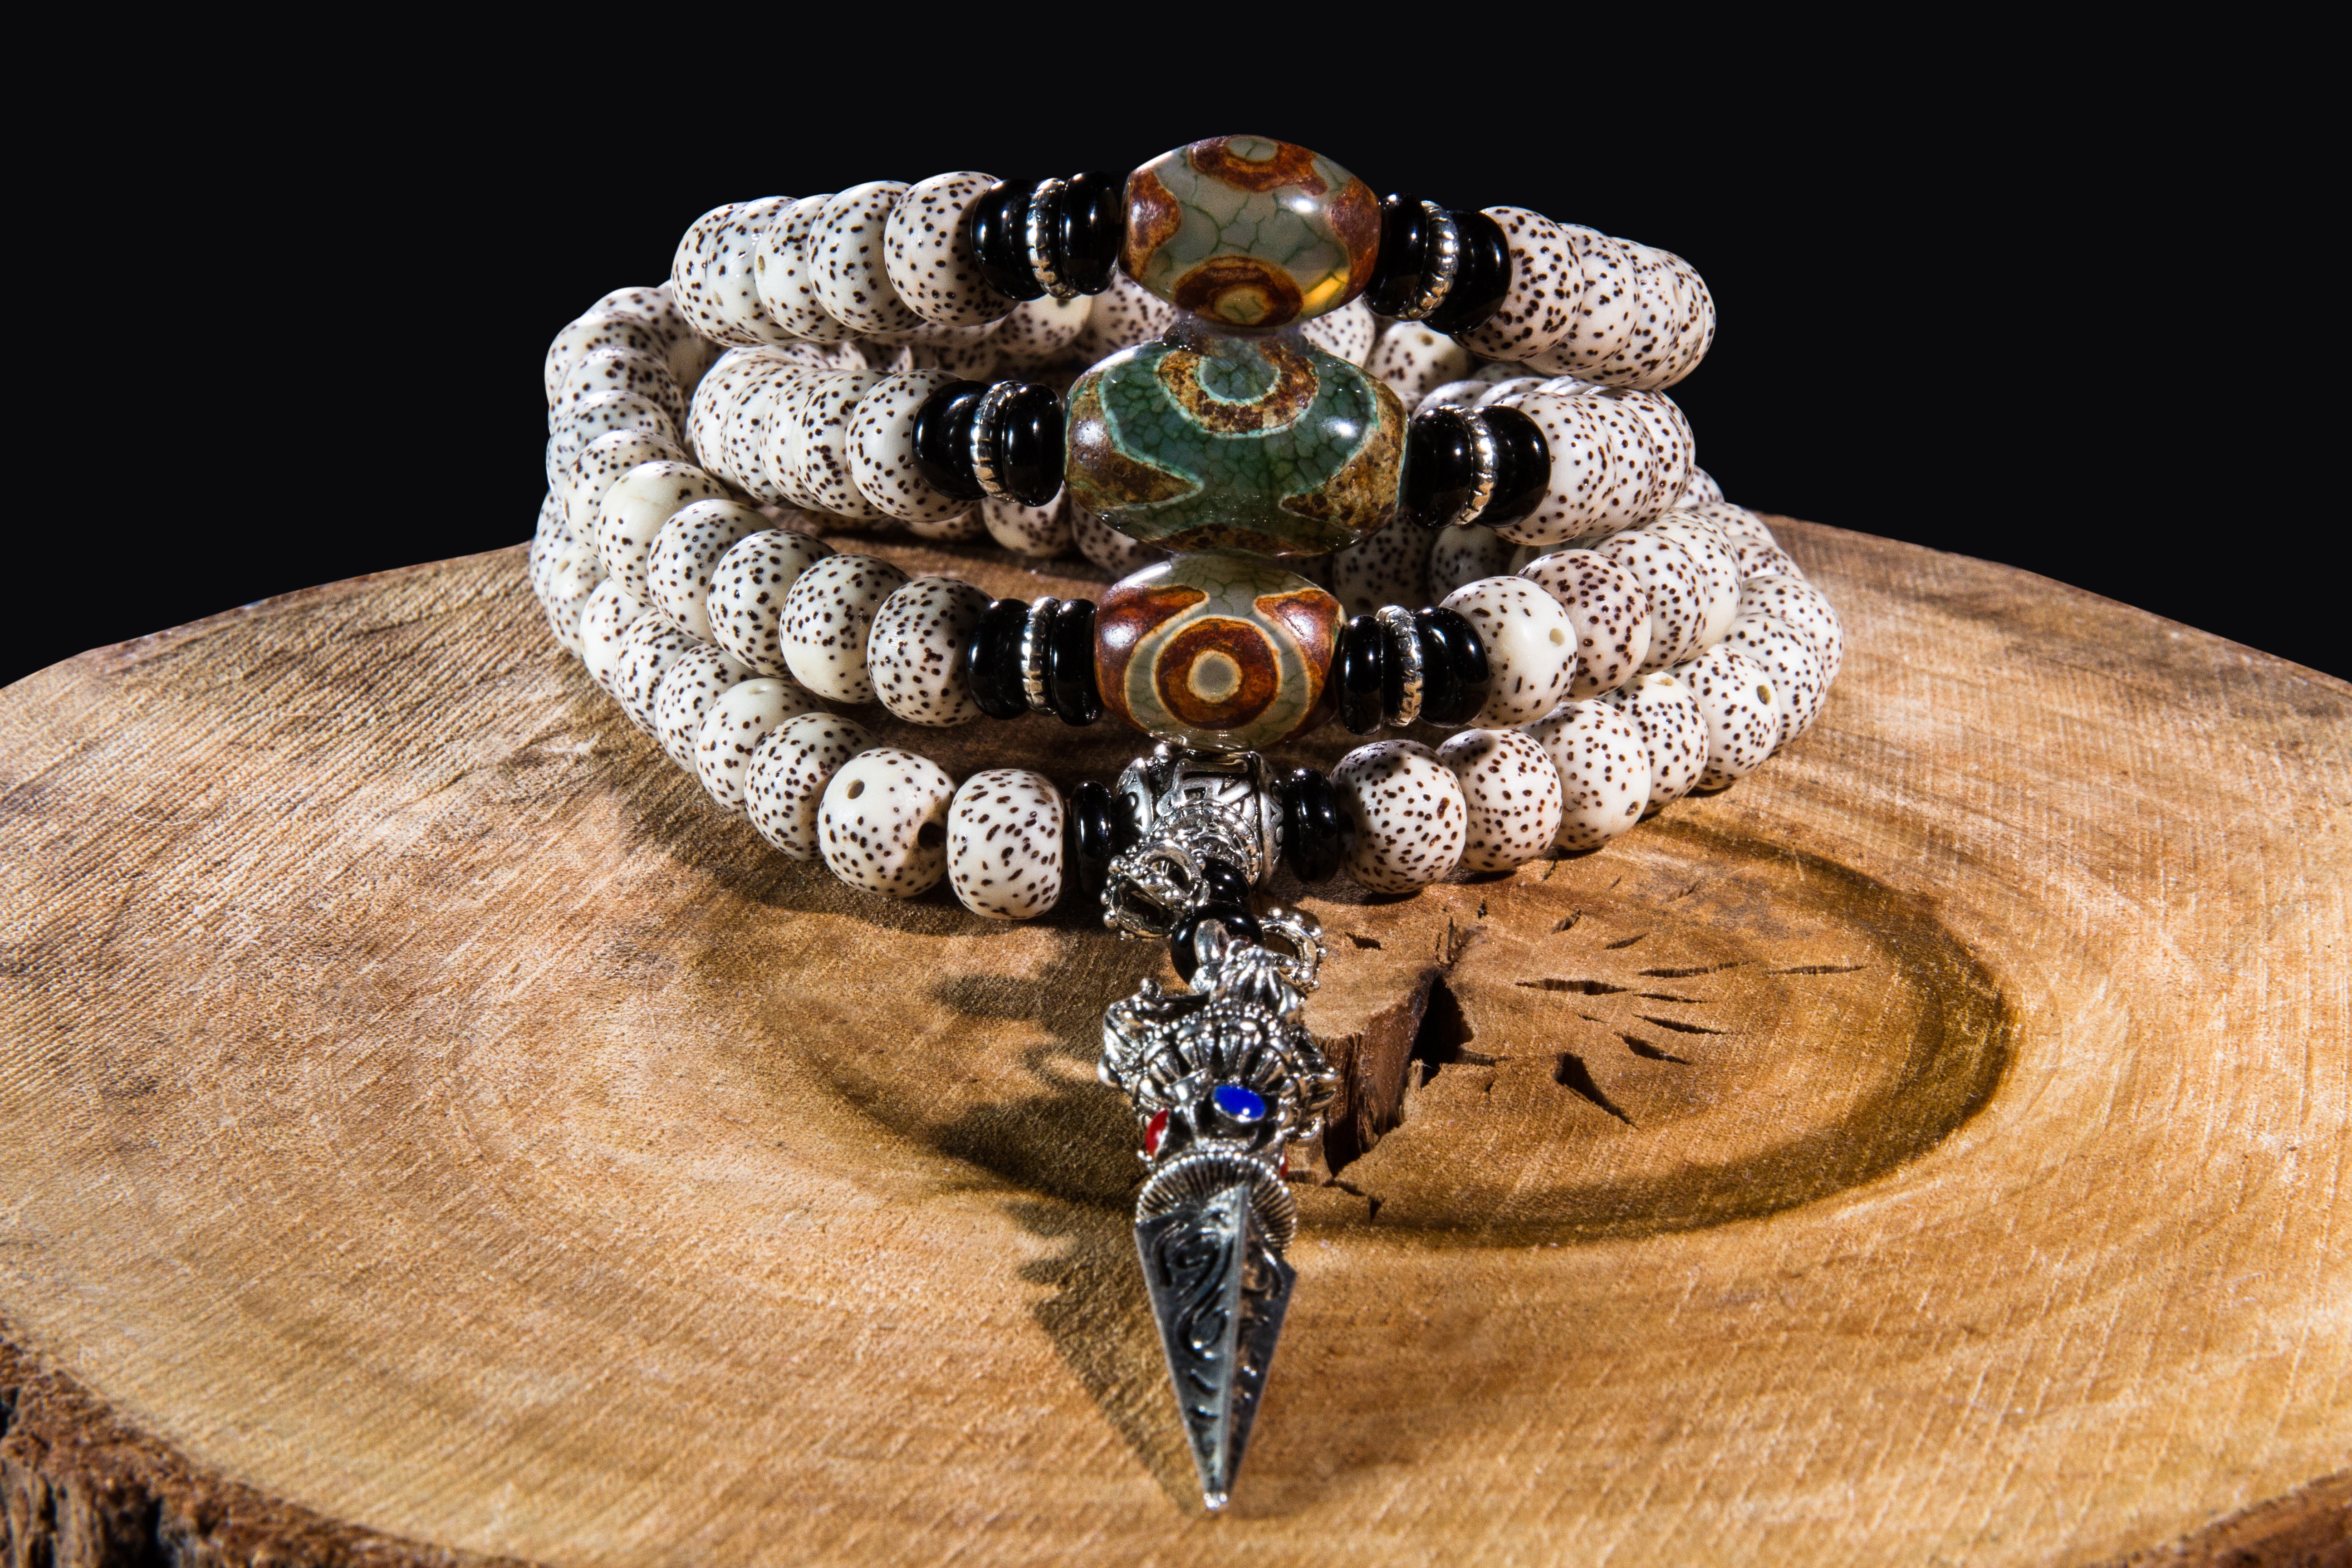
religion, jewelry, nepal, jewellery, art, pearl, buddhist prayer beads, moon and stars bodhi, fashion accessory